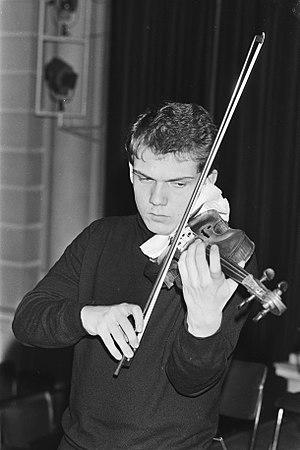
Jaap van Zweden est un violoniste et chef d'orchestre néerlandais, né à Amsterdam le 12 décembre 1960.
2 janvier : la Symphonie nᵒ 4 de Roger Sessions, créée par l'Orchestre symphonique du Minnesota dirigé par Antal Doráti.